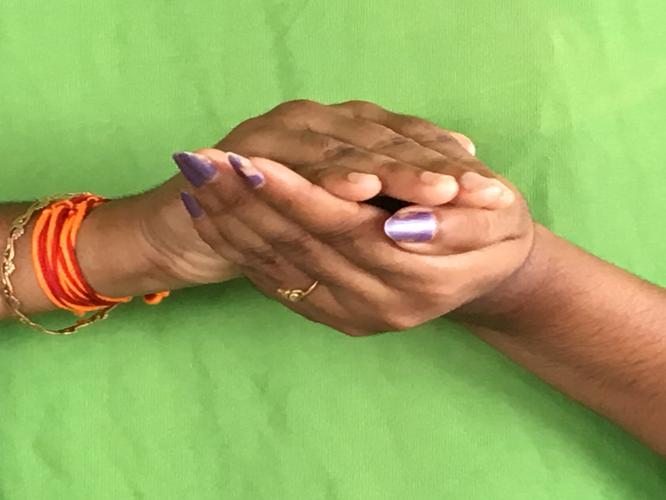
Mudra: Samputa
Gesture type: double_hand